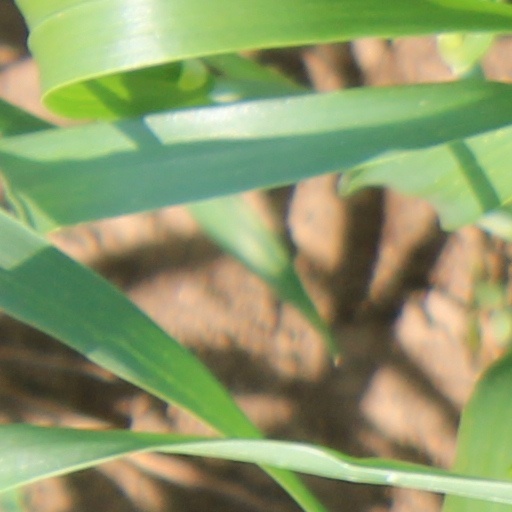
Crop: wheat